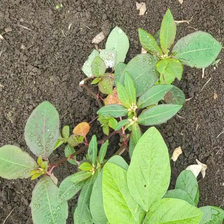
Weed species: Moti_dudhi(Euphorbia_geneculata_L)